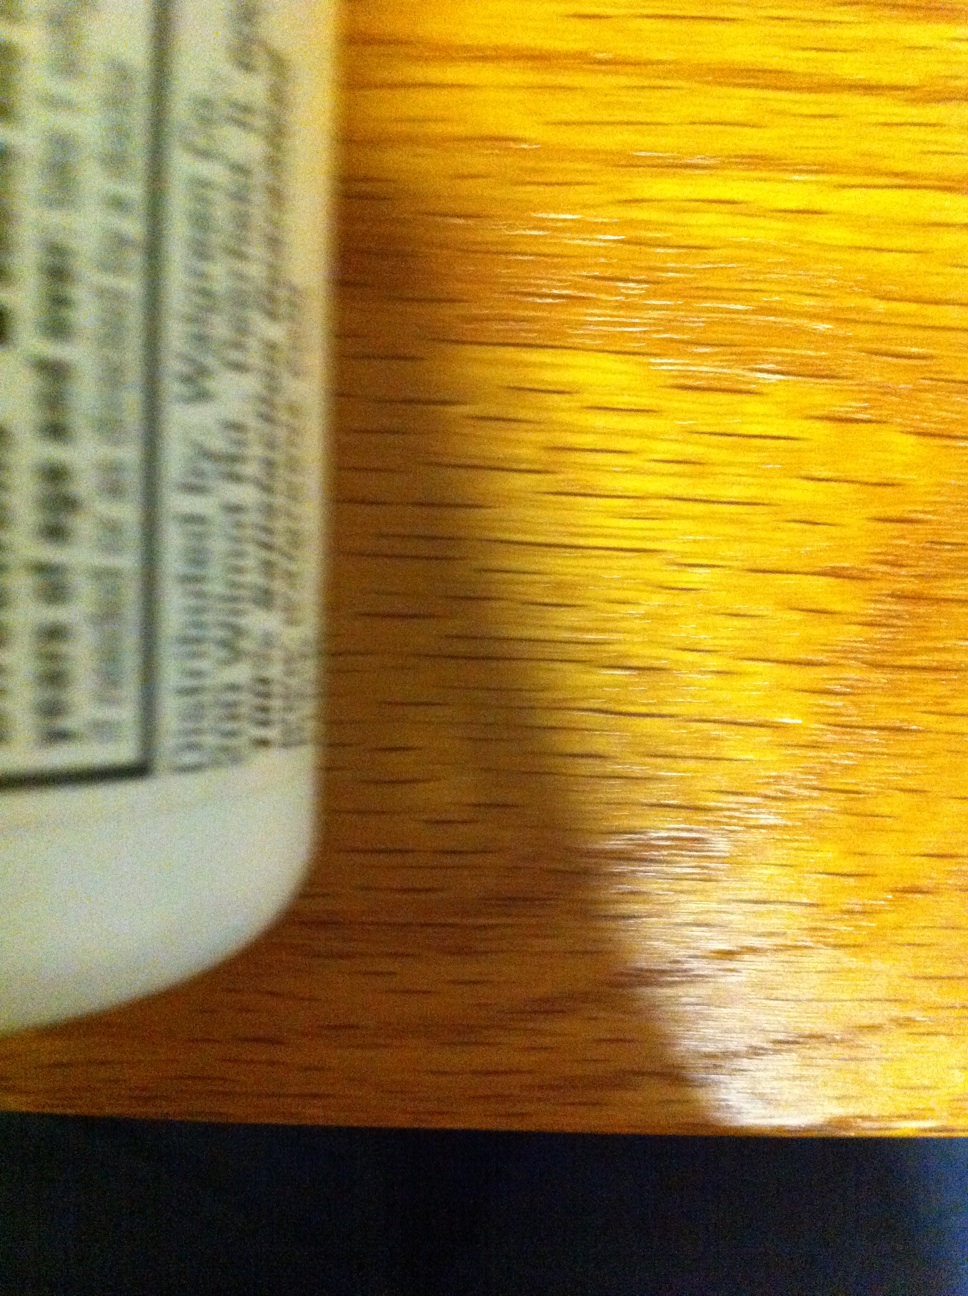Question: Can you tell me how label information please? Thank you.
Answer: unanswerable